Answer in natural language. Which point is closer to the camera taking this photo, point A  or point B? Choose between the following options: B or A
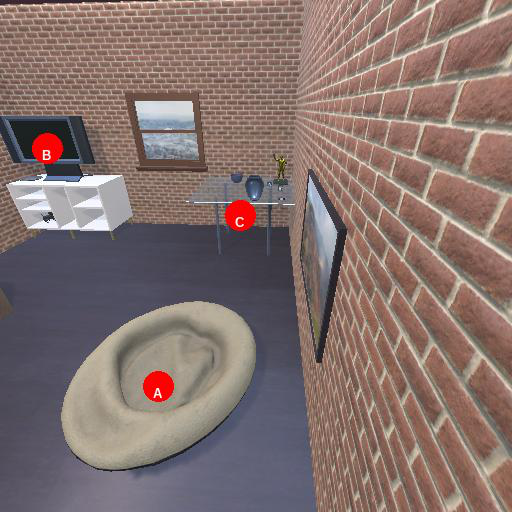
<answer>A</answer>